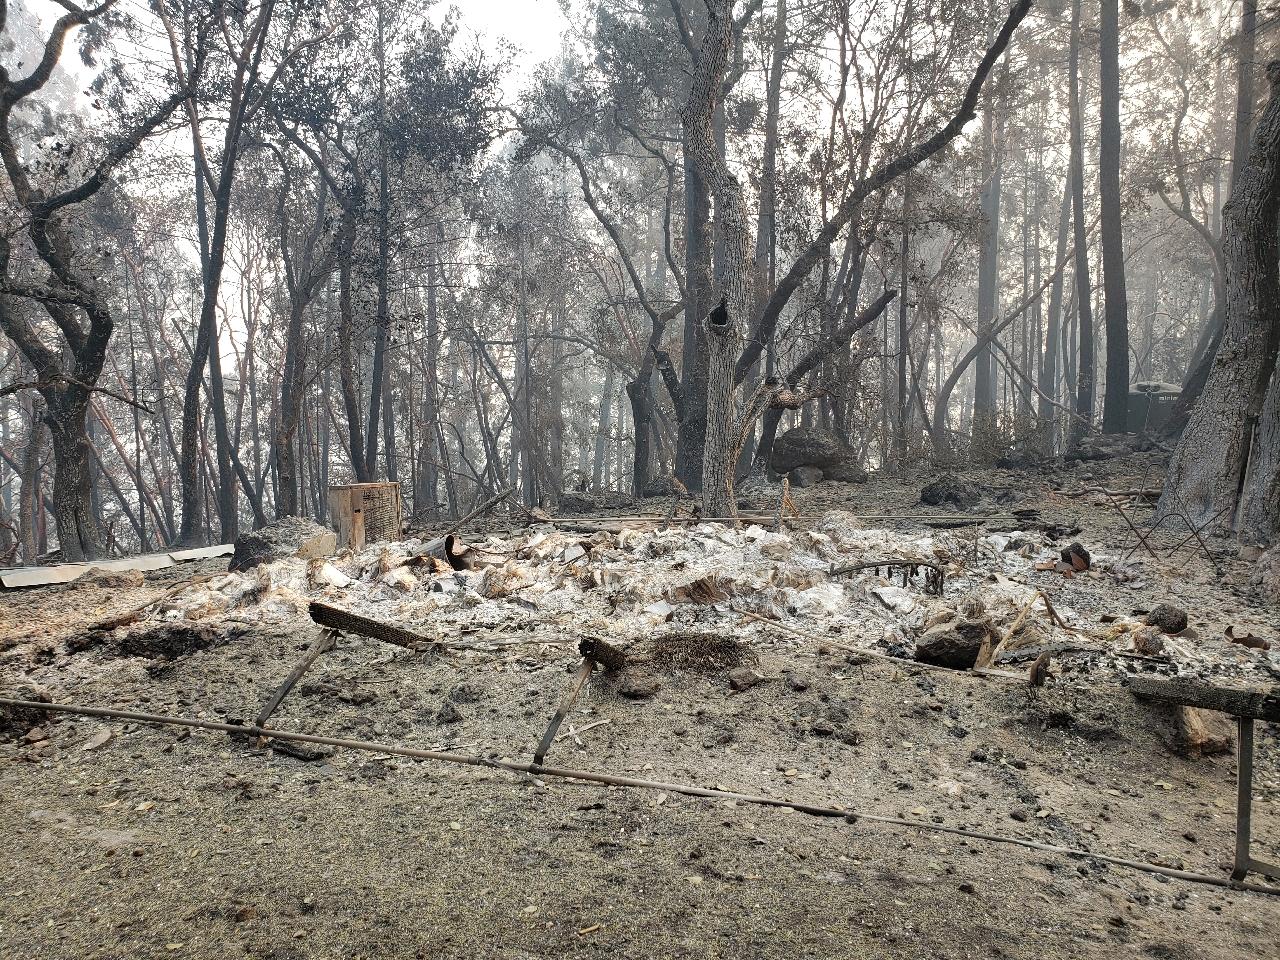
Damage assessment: destroyed